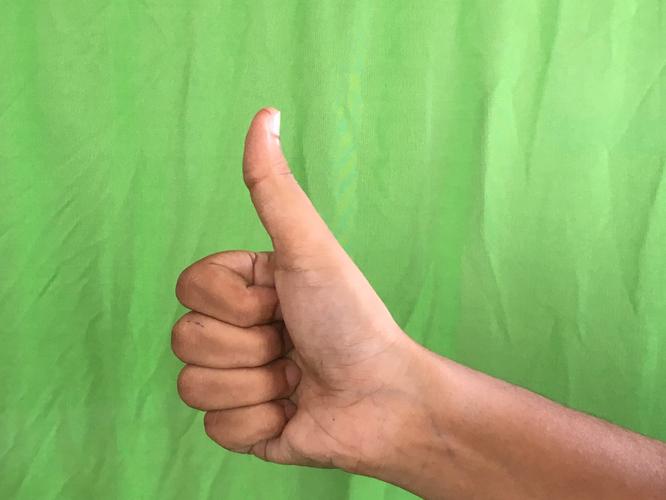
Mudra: Sikharam
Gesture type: single_hand